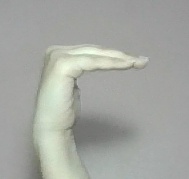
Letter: haa